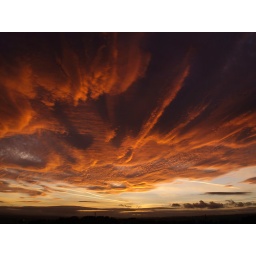
I was in the house &amp;amp; the room turned bright orange when I looked out I saw this....